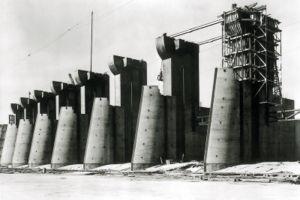
Ce qui suit est la liste des Historic Civil Engineering Landmarks, c'est-à-dire la liste des monuments historiques de génie civil, établie aux États-Unis par l' American Society of Civil Engineers depuis qu'elle a commencé le programme en 1964. Cette désignation est accordée à des projets, des structures et des sites situés aux États-Unis et dans le reste du monde. À compter de 2013, il y a plus de 260 éléments dans cette liste.